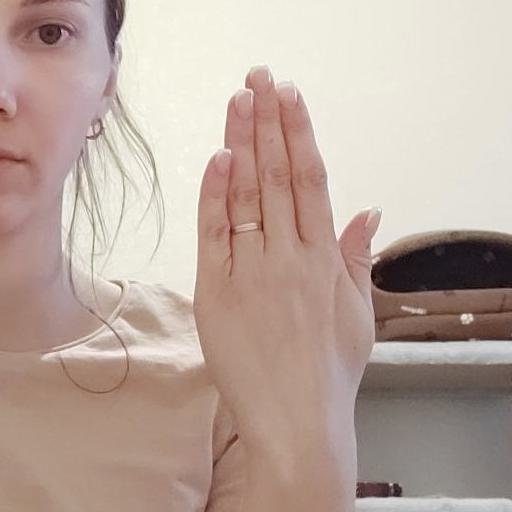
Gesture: stop_inverted